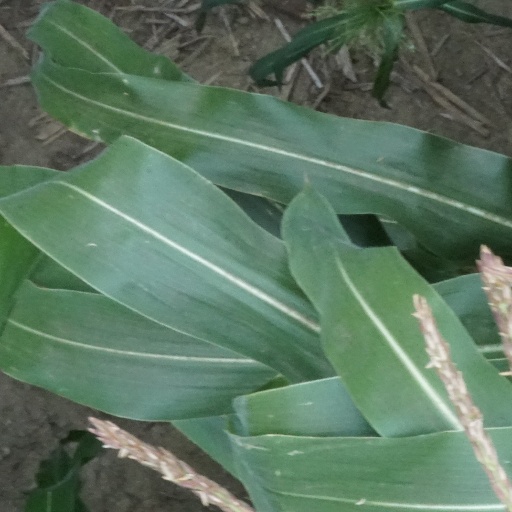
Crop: maize; corn